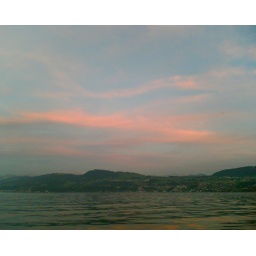
clouds over lake of Zurich